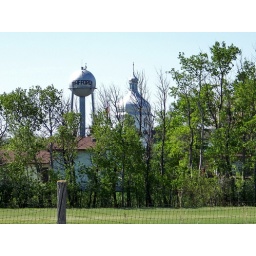
Water tower and onion-domed church seen at Hafford, Saskatchewan in June 2009.